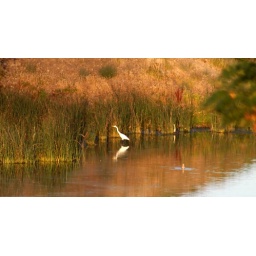
Look what I found standing in the water on the way home from dinner last night!